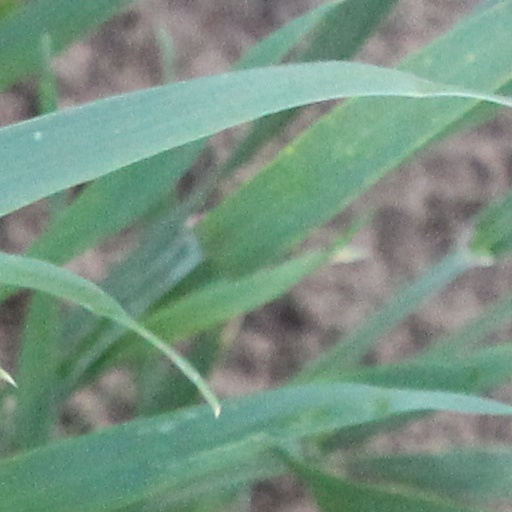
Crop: wheat